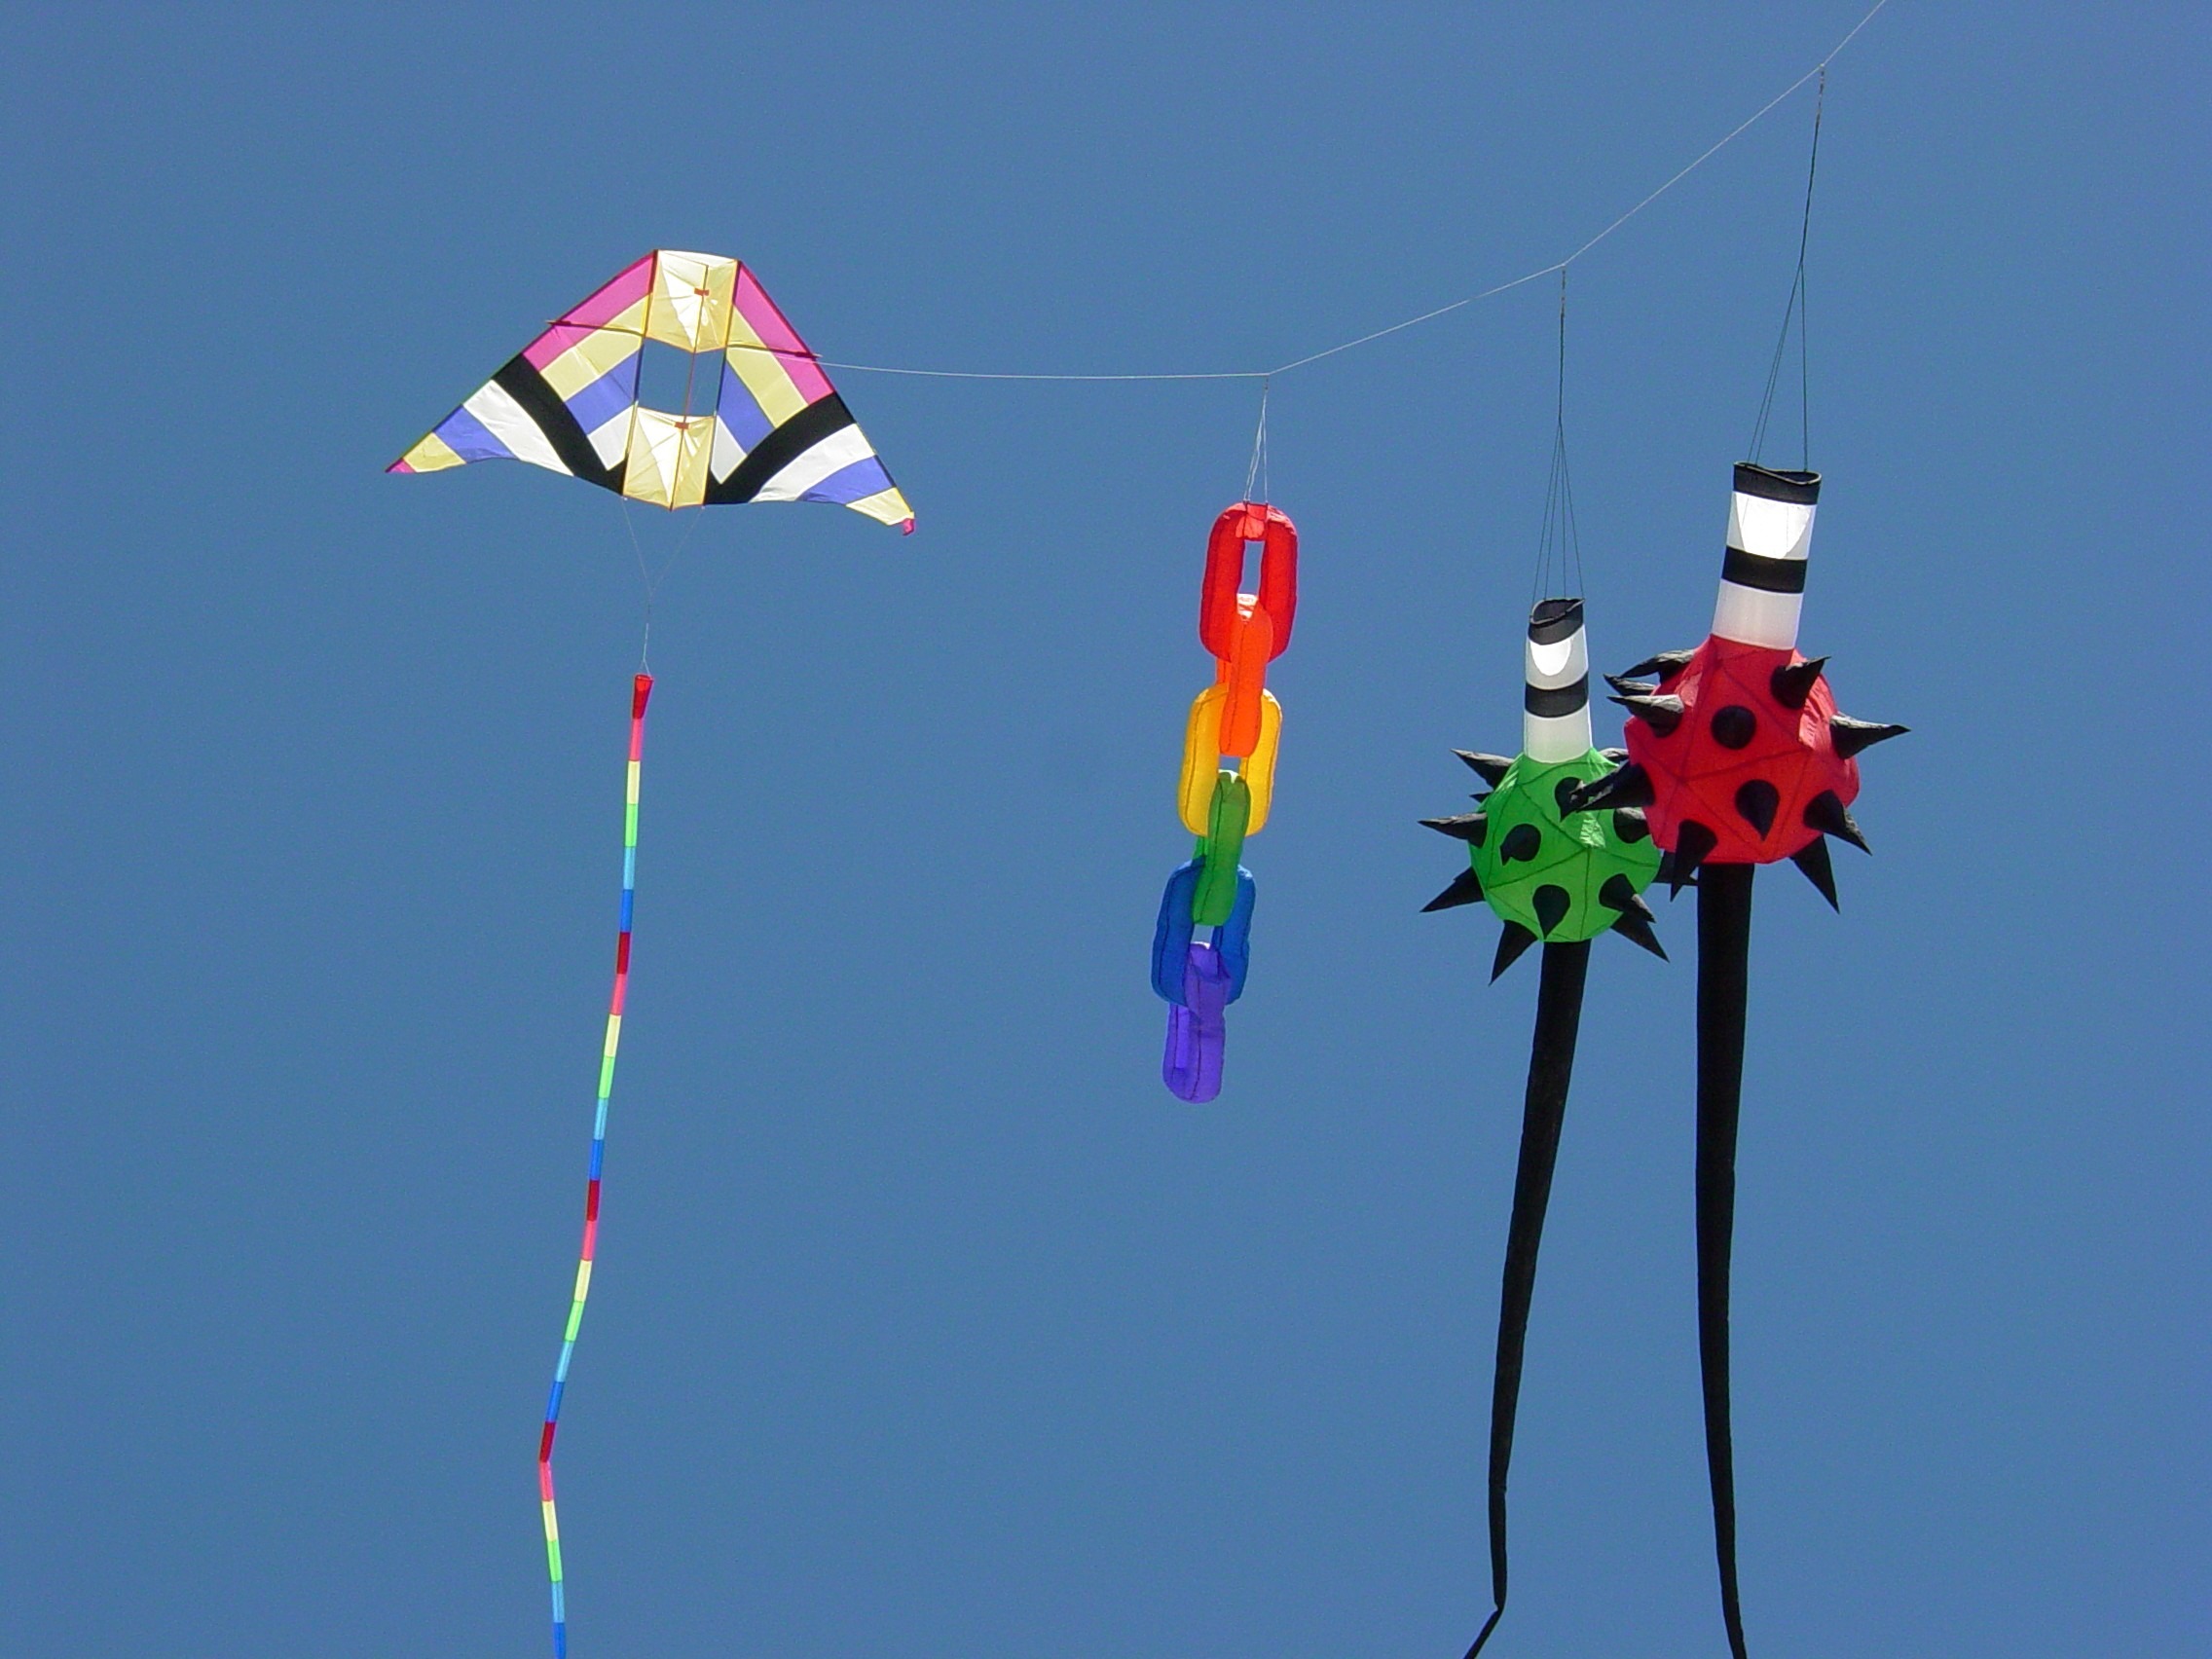
beach, sky, air, string, flying, fly, summer, kite, blue, freedom, colorful, toy, colors, illustration, sports, toys, michigan, kites, shape, shapes, summer sky, windsports, kite sports, individual sports, sport kite